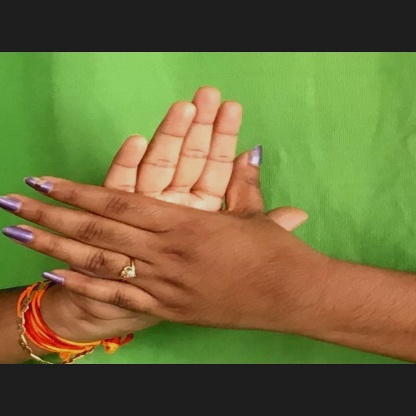
Mudra: Chakra